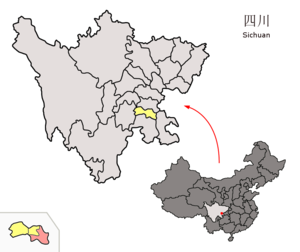
Le xian de Fushun est un district administratif de la province du Sichuan en Chine. Il est placé sous la juridiction de la ville-préfecture de Zigong.